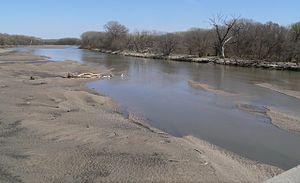
Le Loup est une rivière américaine du Nebraska, affluent de la rivière Platte, donc un sous-affluent du Mississippi par le Missouri.